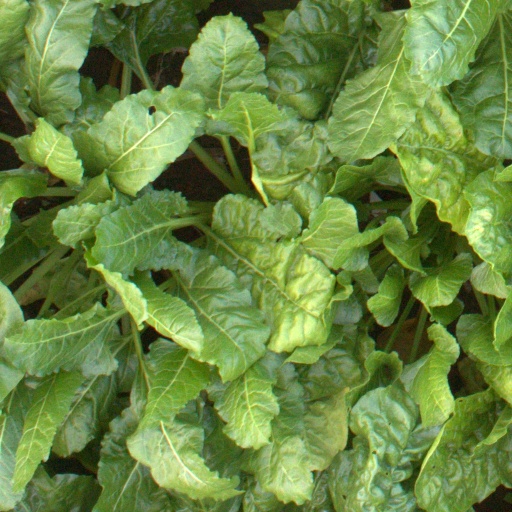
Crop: sugar beet